Morvah

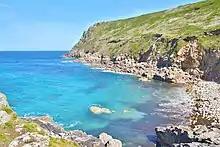
Porthnanven Cove Morvah Cornwall

The 9,000 tonne MV Karin Schepers, with a cargo which included petroleum ran onto a sandy beach under Trevean Cliff at 17 knots on 3 August 2011. The crew managed to refloat the ship and continue on its journey from Cork to Rotterdam. Falmouth Coastguard contacted the ship two hours before she went aground and made repeated calls as the ship appeared to ignore shipping lanes. The Sennen Lifeboat was first on the scene followed by a helicopter from RNAS Culdrose, both reported no sign of any crew on deck. Representatives of the Marine Accident Investigation Branch (MAIR) met with the crew after docking at Rotterdam. The ship also ran aground two years previously in the Baltic off Denmark.